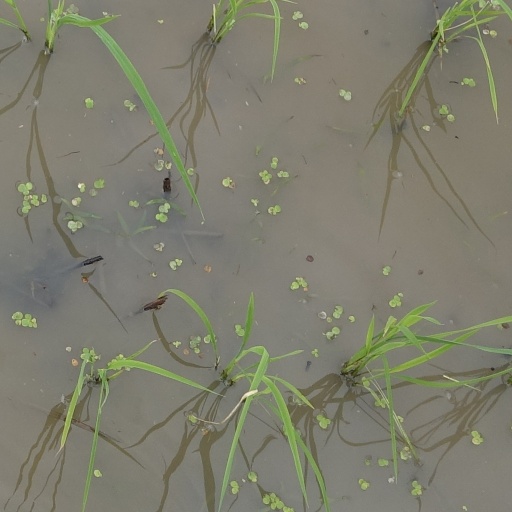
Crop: rice